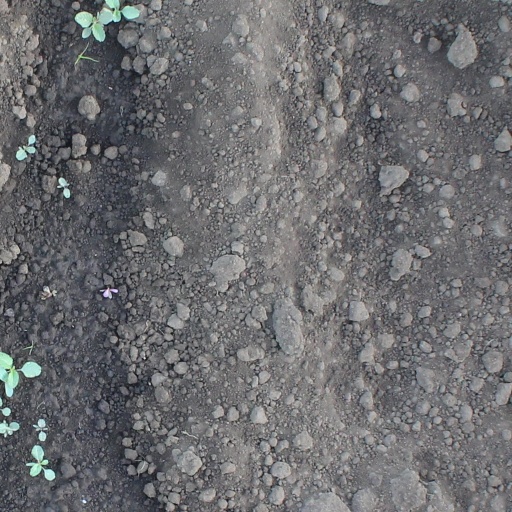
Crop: soybean